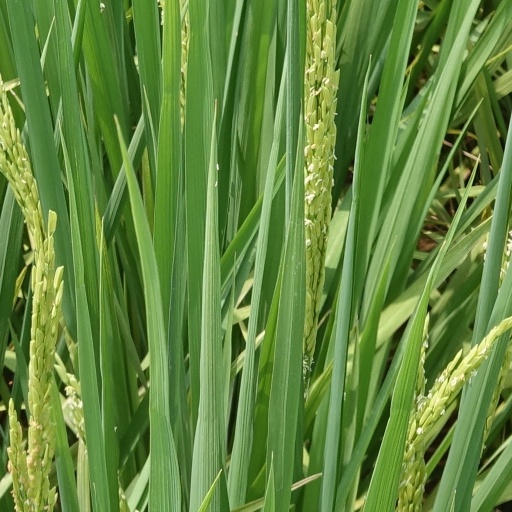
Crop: rice